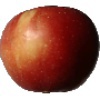
Label: Apple Braeburn 1